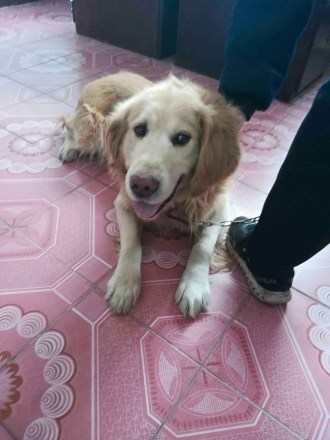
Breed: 5355-n000126-golden_retriever